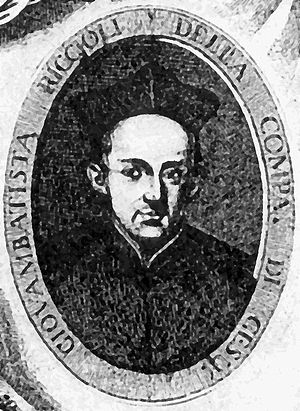
Giovanni Battista Riccioli
Giovanni Battista Riccioli var en italiensk astronom, med særlig betydning som pioner indenfor selenografien.